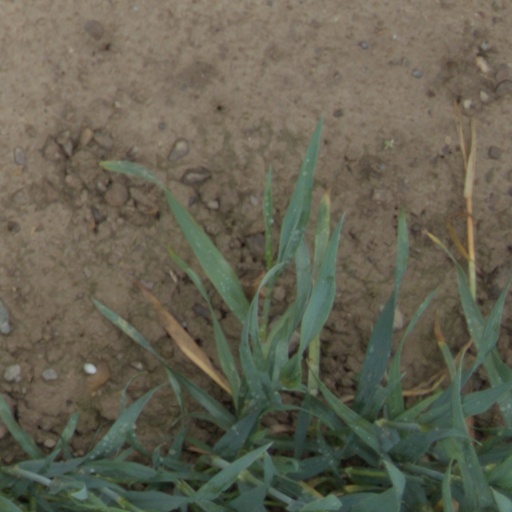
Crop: wheat